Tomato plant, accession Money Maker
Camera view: vertical (180 deg); turntable rotation: 120 degrees
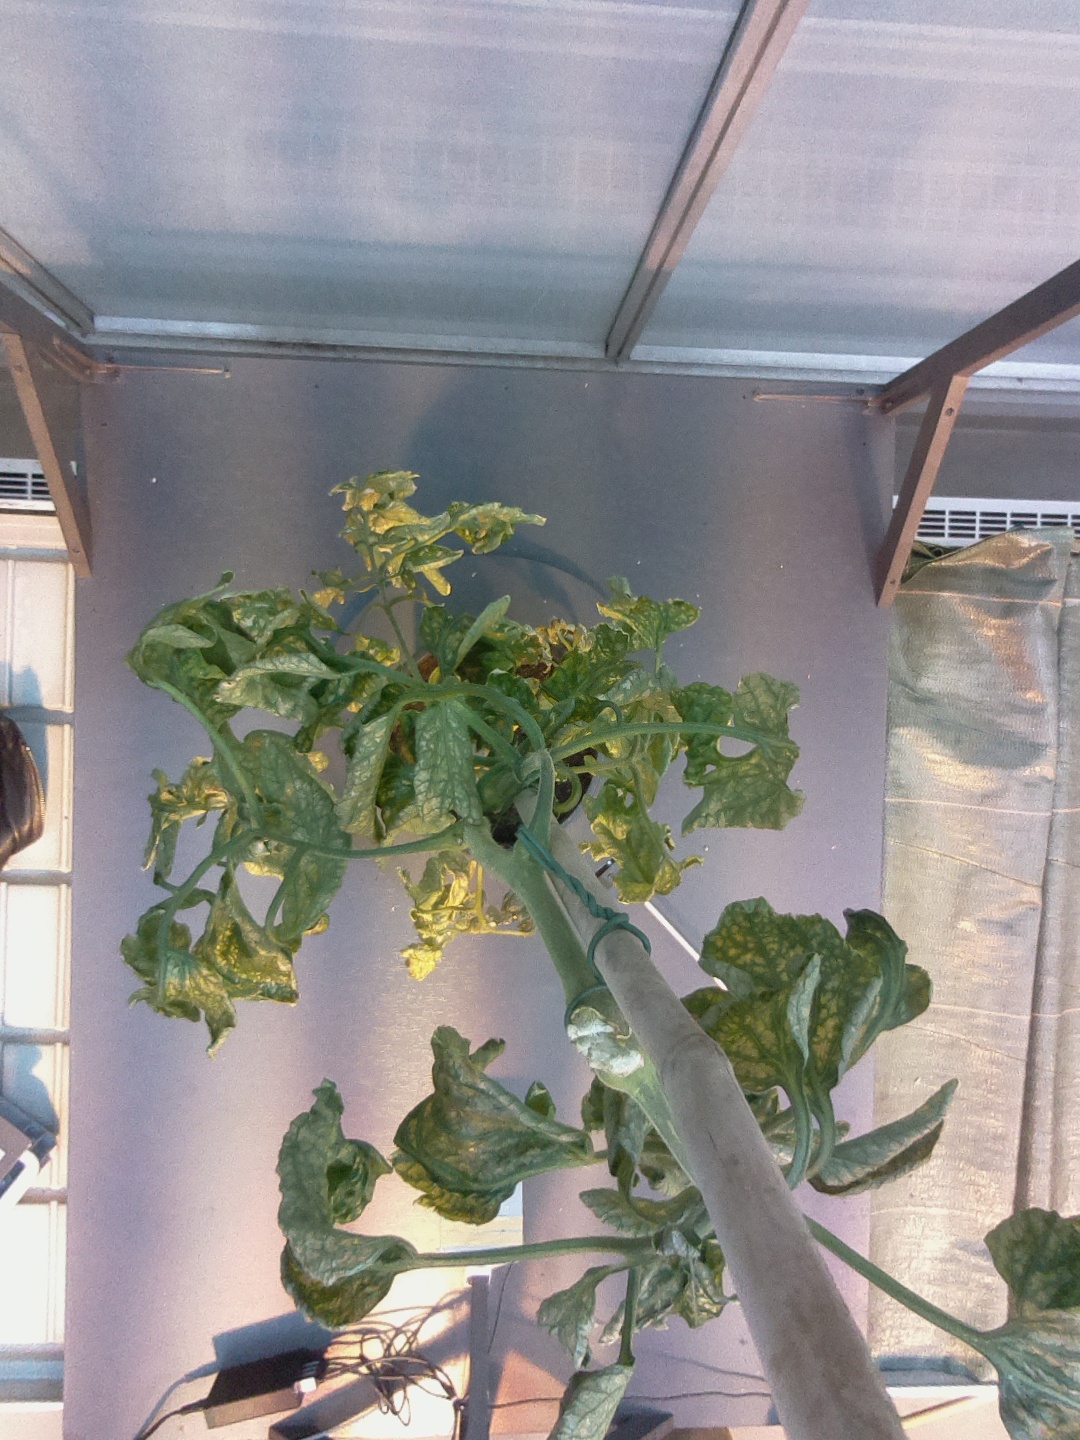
BBCH growth stage 52: 2 inflorescences visible